Hatoful Boyfriend

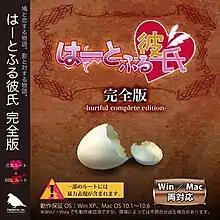
Japanese cover art of the "Hurtful Complete Edition" of "Hatoful Boyfriend"

is a Japanese "dōjin soft" "otome" visual novel released in 2011 for Microsoft Windows and OS X, in which all the characters other than the protagonist are sentient birds. It was developed by manga artist Hato Moa's dōjin circle PigeoNation Inc., and is the successor of a Flash game of the same name she created for April Fools' Day in 2011.